Ivan the Terrible and His Son Ivan

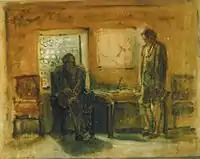
Pencil drawing.

For Repin and his contemporaries, the painting's first symbolic function is to express the existence of violence and moral rejection, which must be the object. According to Ivan Kramskoi; "it seems that a human being, after having carefully looked at this painting, even if only once, will be forever protected from the wild beast he has, as they say, in him".